V957 Scorpii

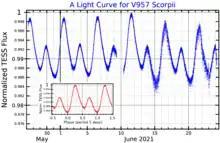
A light curve for V957 Scorpii, plotted from "TESS" data. The inset plot shows the same data averaged over several cycles.

Messier 7 is a naked eye open cluster. Except for one obvious orange giant star, its brightest members are mostly early A and late B main sequence stars and giants. Several of them are also chemically peculiar stars. However, two stars are hotter than the others and lie to the left of the isochrone for the cluster. These are the blue stragglers HD 162586 and V957 Scorpii. V957 Scorpii is considered 92% likely to be a member of M7. M7 has an age around 220 million years, but the apparent age of V957 Scorpii is less than 100 million years.